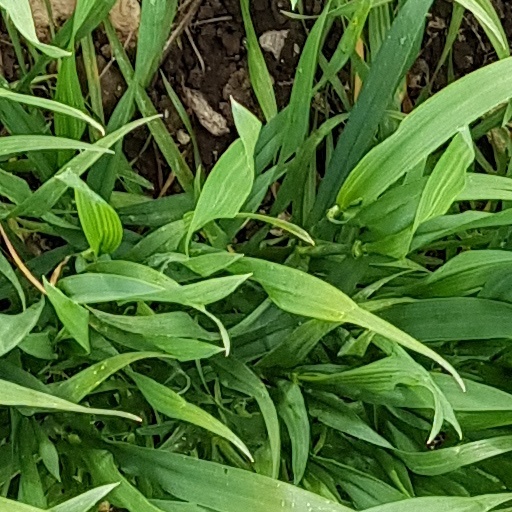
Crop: wheat